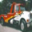
Label: truck